Describe the emotion expressed in this image:  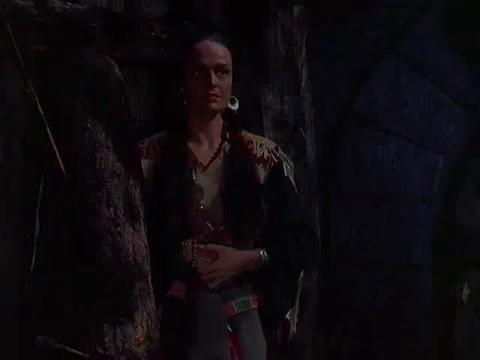
This person displays Suffering, valence and arousal with low intensity.